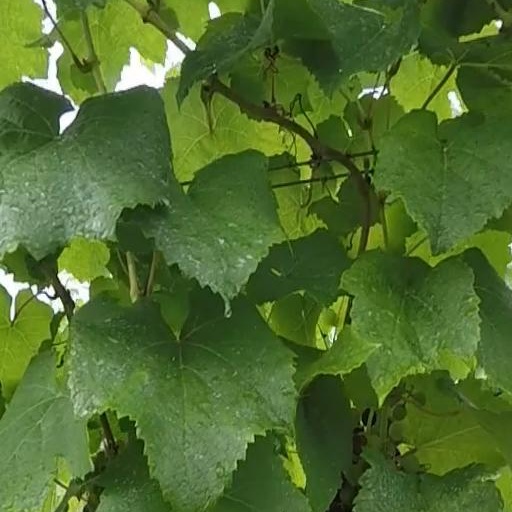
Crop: grape